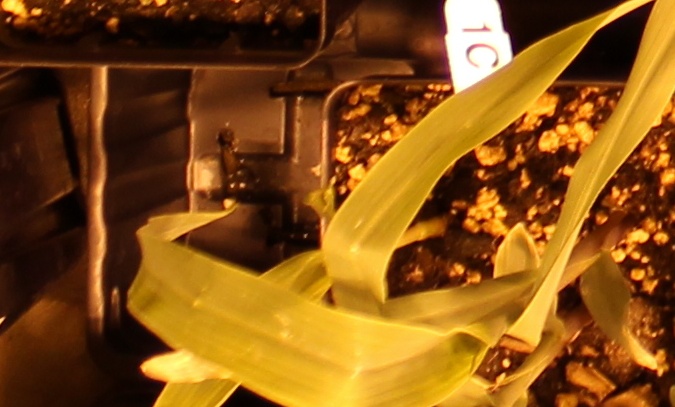
Label: Corn